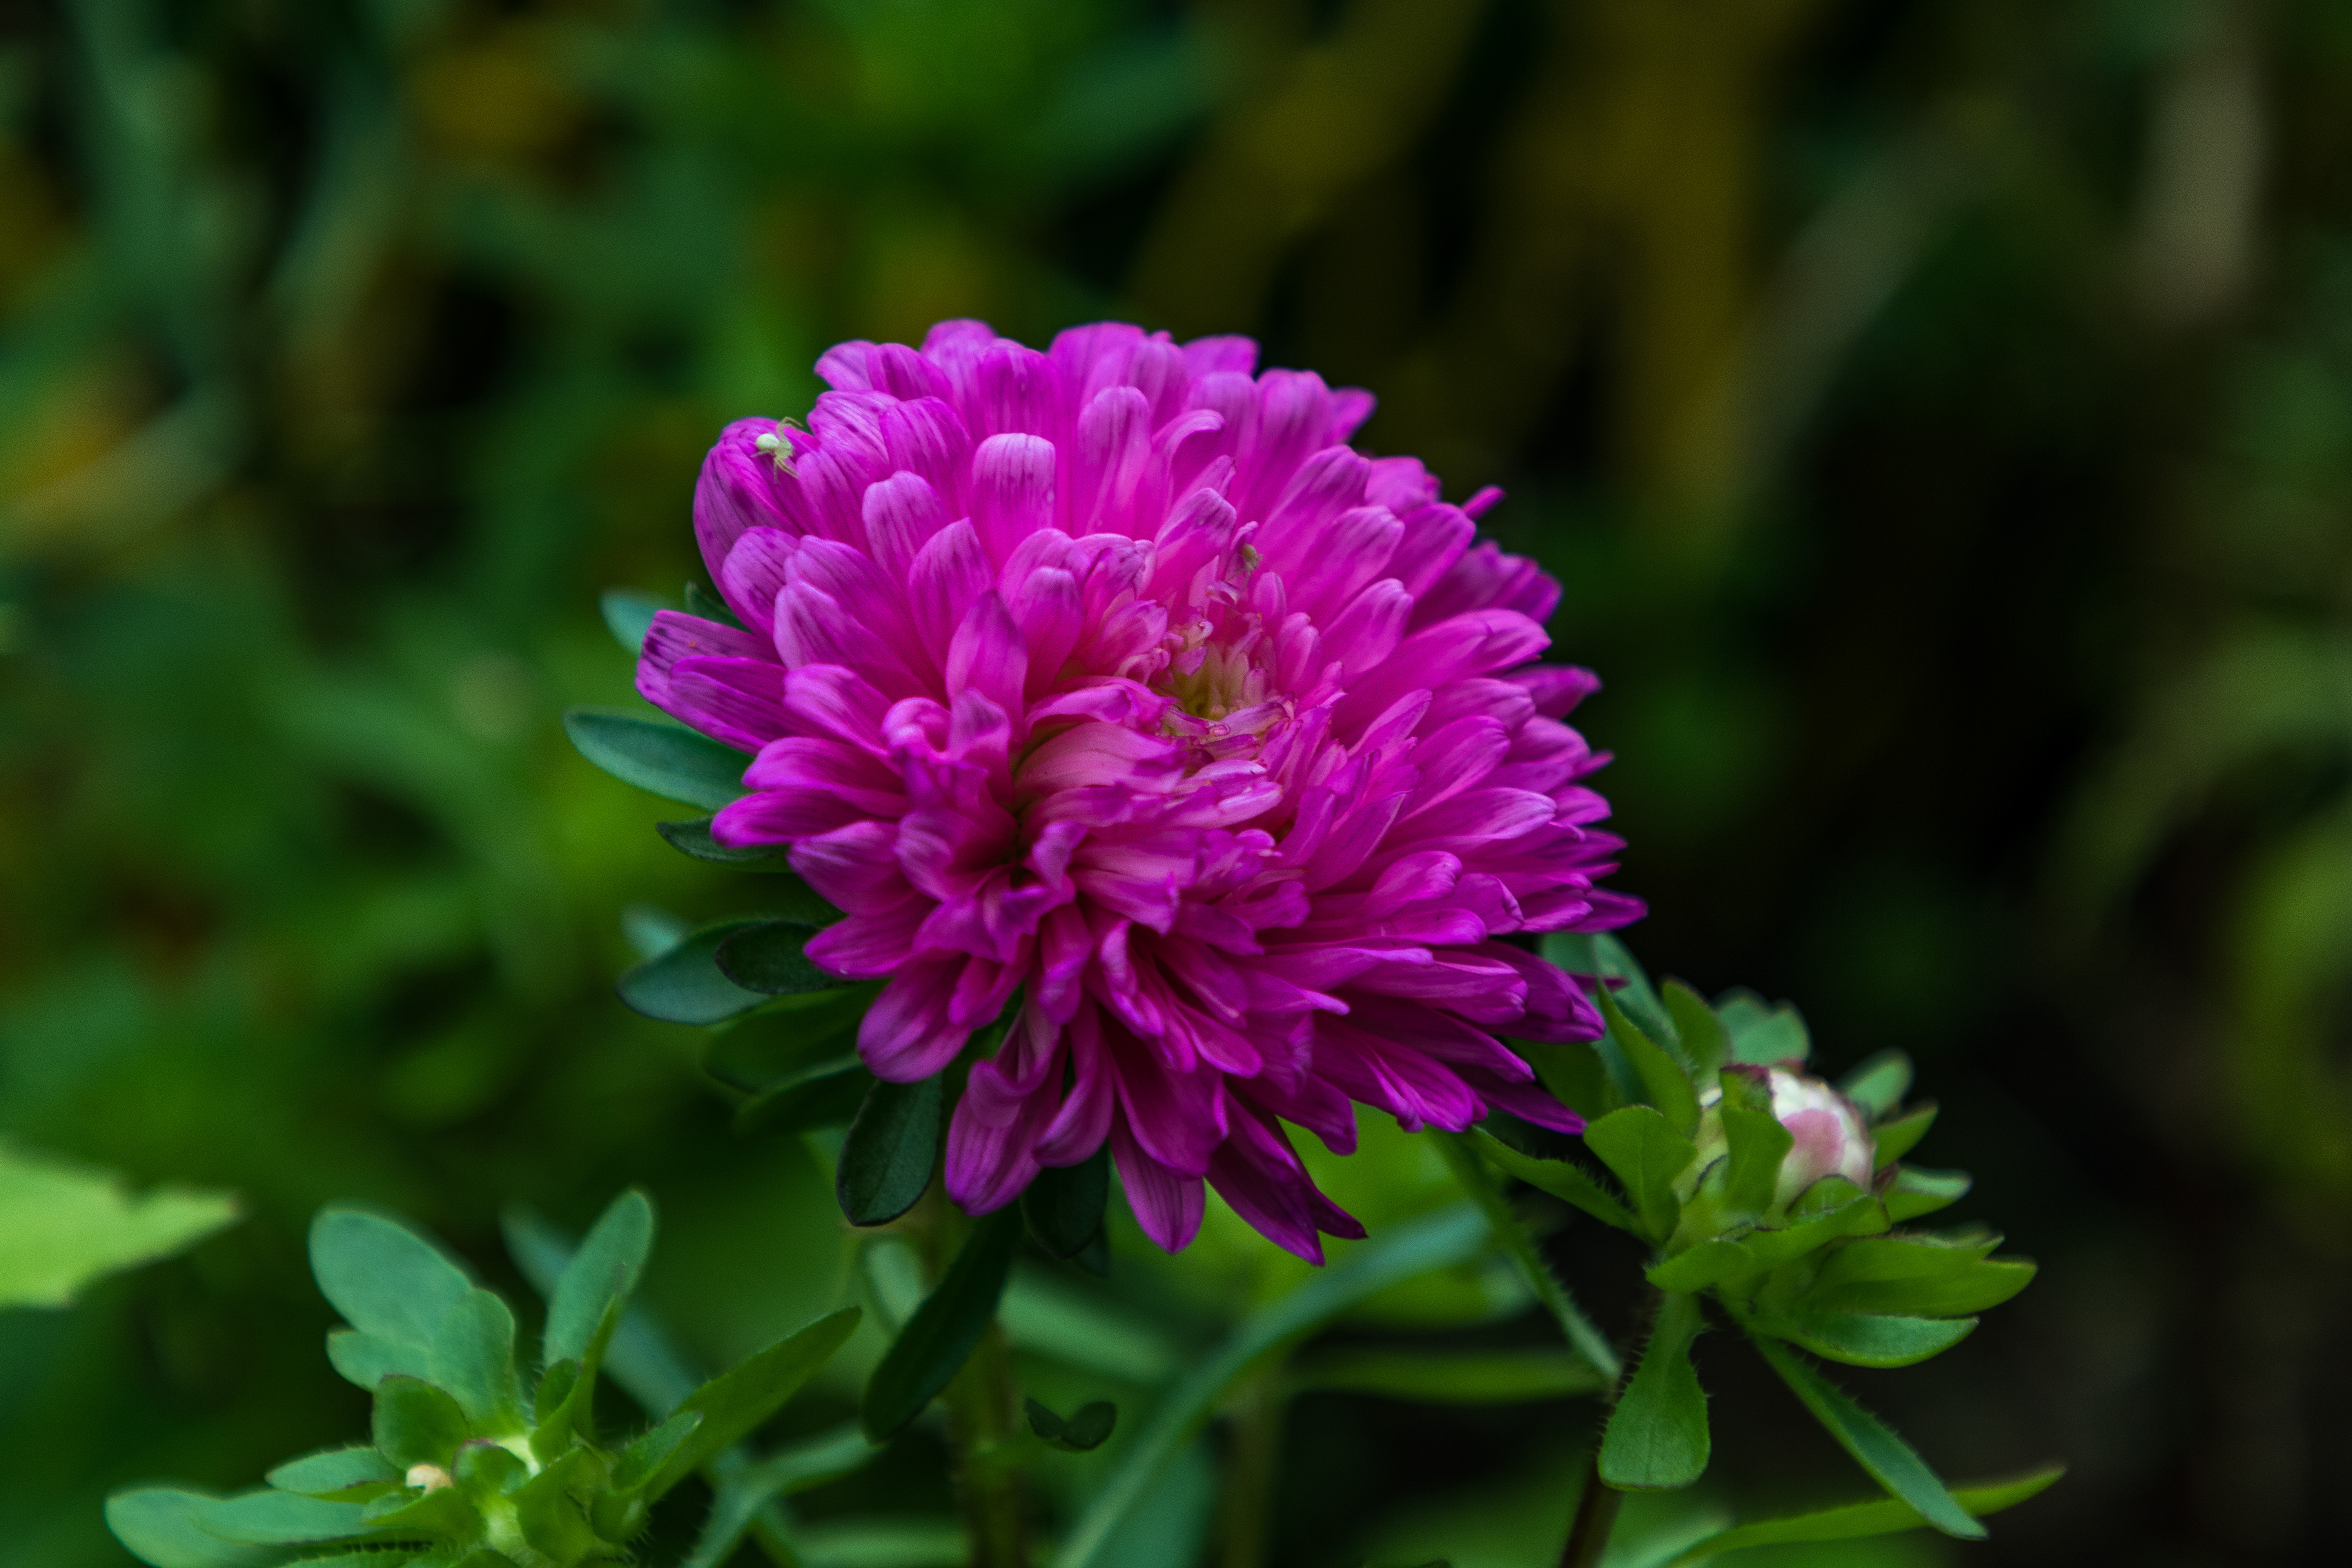
flowers, petals, nature, colorful, flower, flower garden, smell, living, happiness, summer, bloom, plants, garden, village, rural area, purple, pink, petal, flowering plant, annual plant, herbaceous plant, red clover, Pedicel, macro photography, wildflower